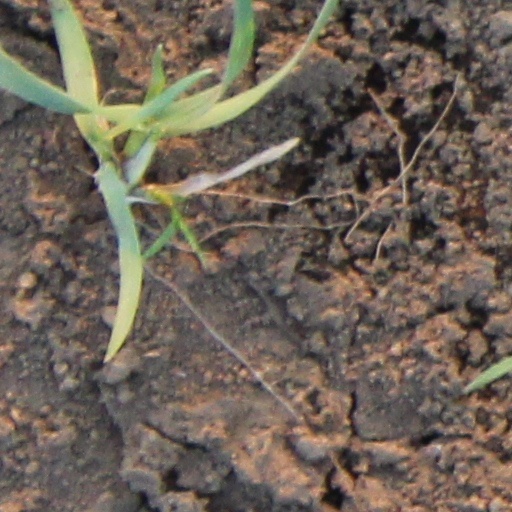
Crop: wheat